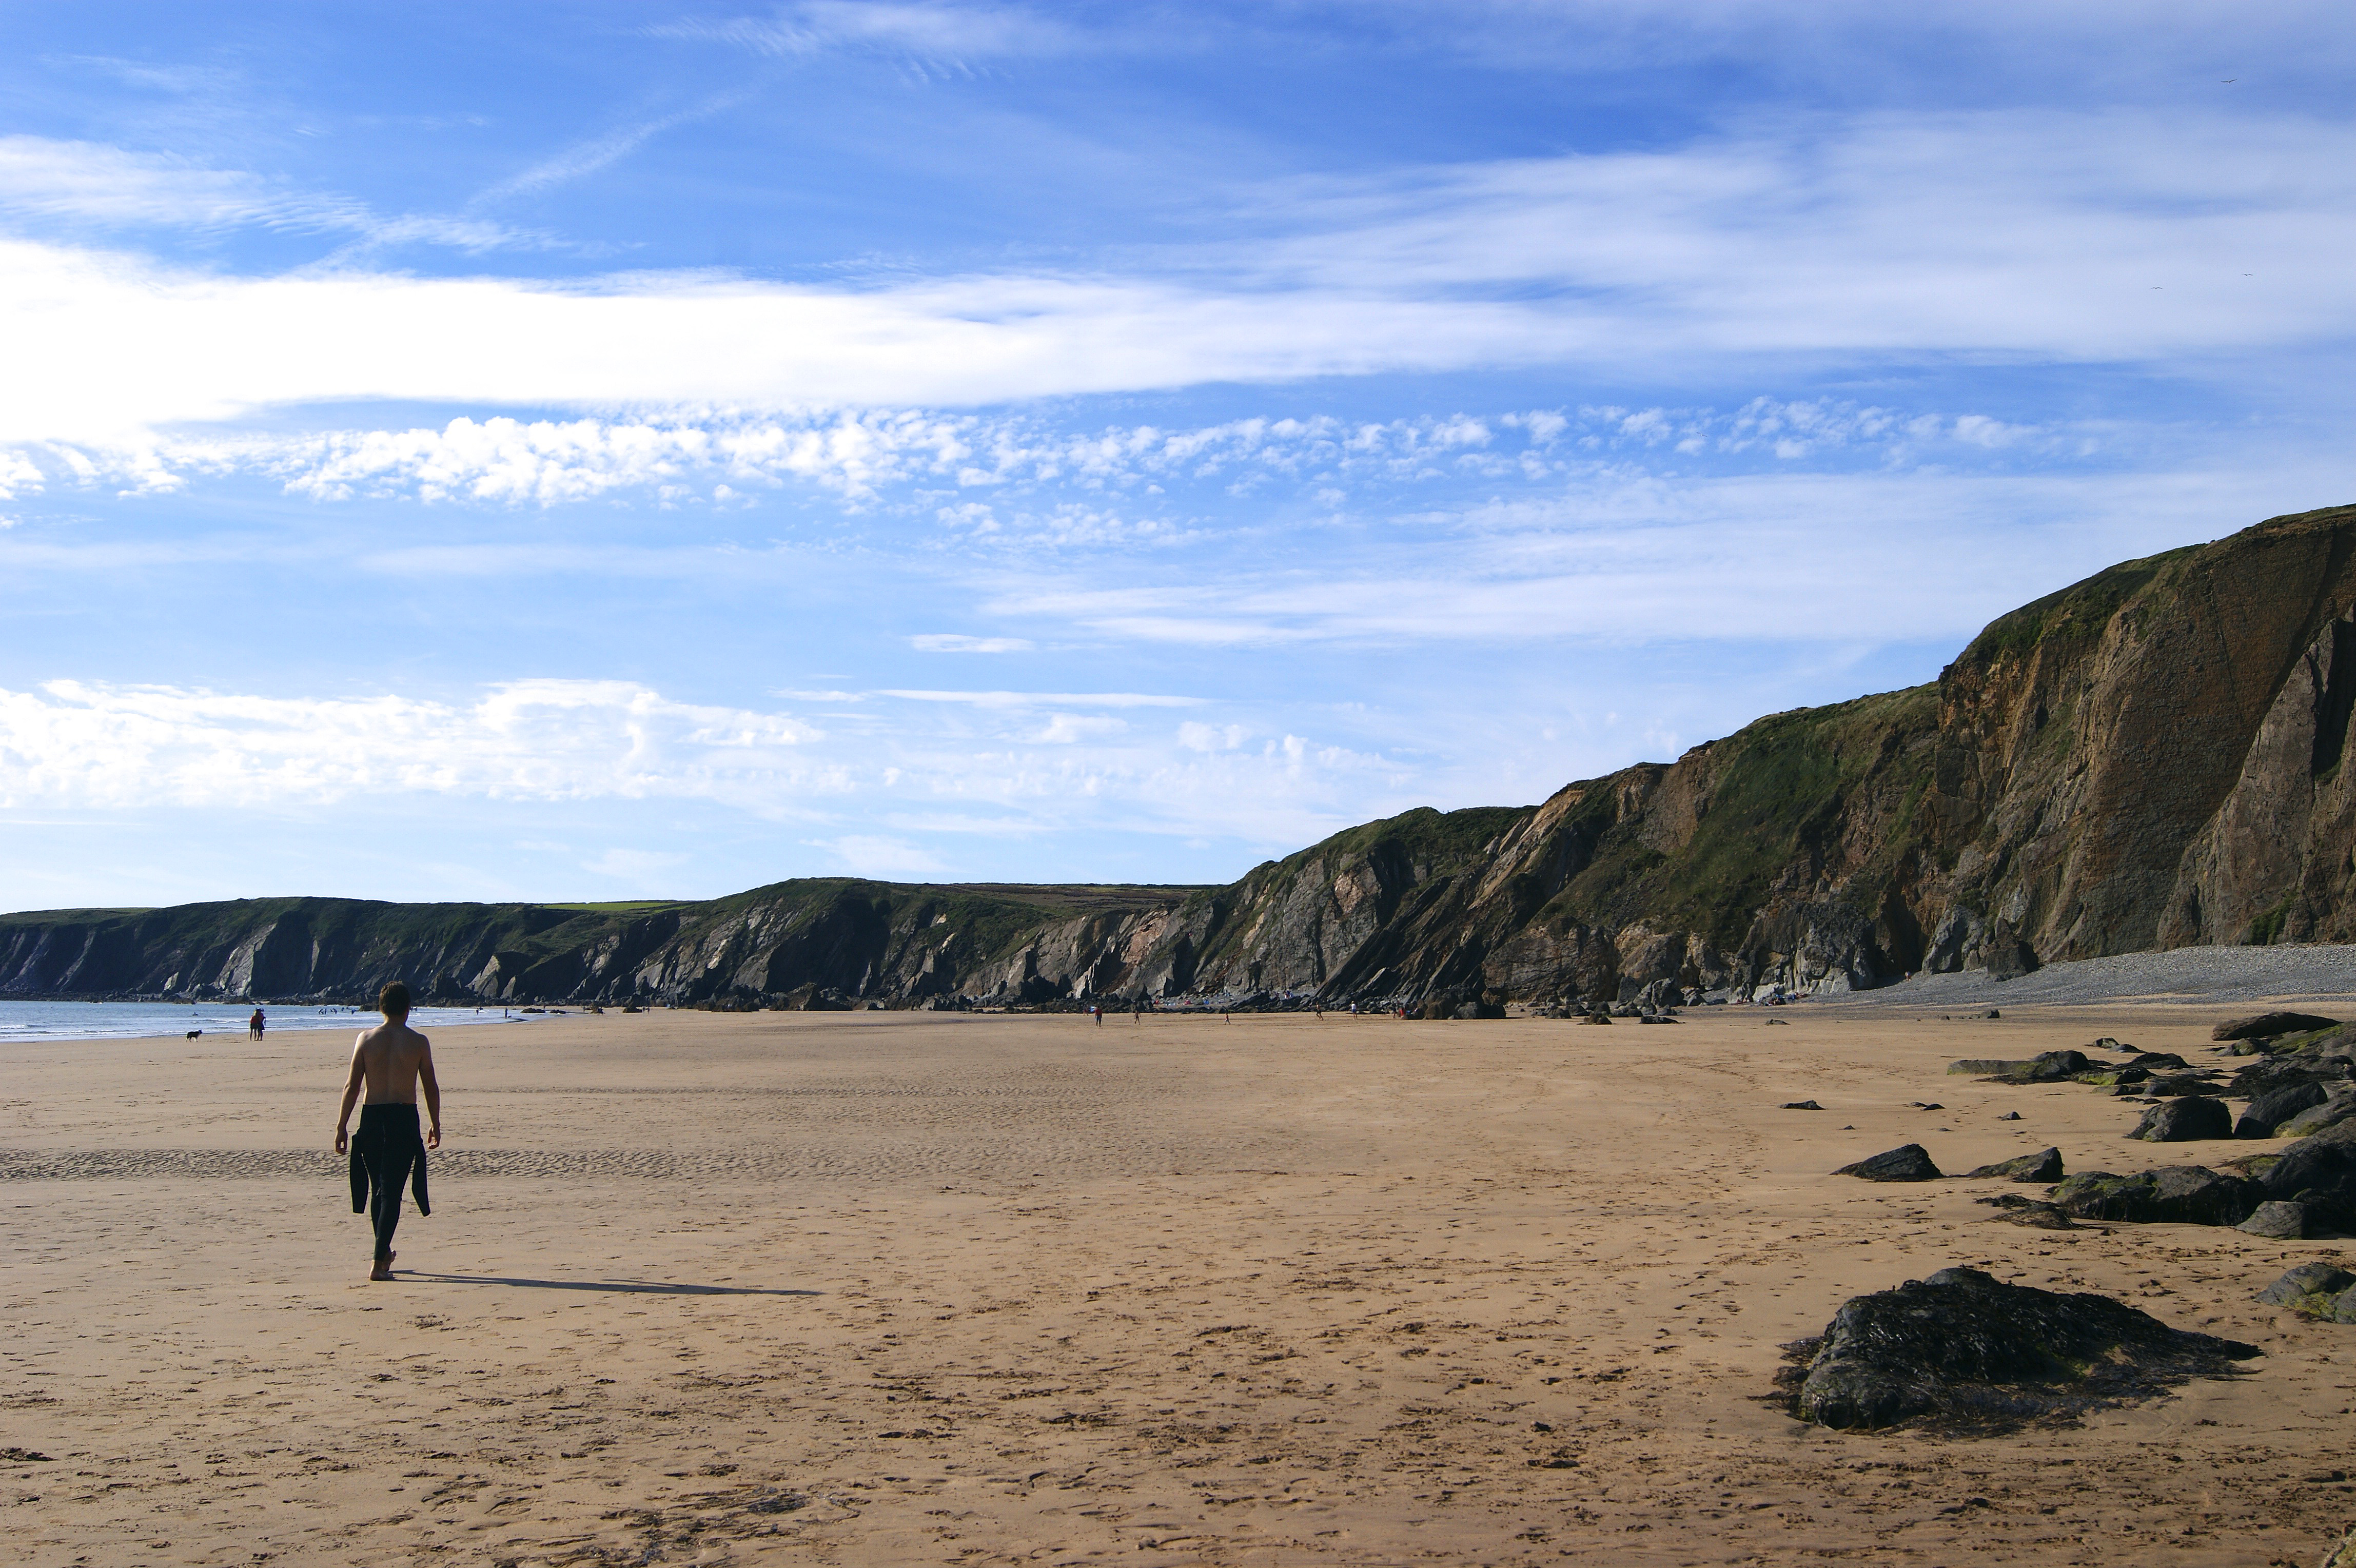
beach, landscape, sea, coast, sand, rock, wilderness, mountain, cloud, sky, hill, shore, lake, cliff, seaside, holiday, wales, geology, badlands, plateau, habitat, pembrokeshire, marloes, landform, natural environment, geographical feature, aeolian landform